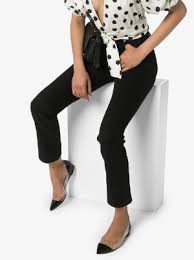
Label: Ballet Flat